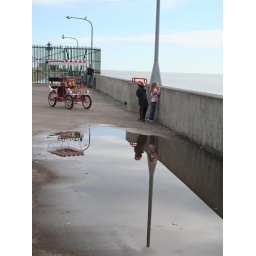
The boy is pausing so his Dad can take a picture. The girl is leaning over dreaming and thinking.